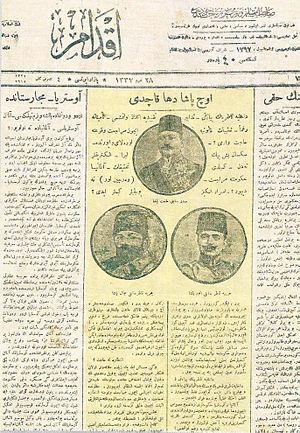
La première page du journal ottoman İkdam, le 4 novembre 1918, à la suite de la fuite des Trois Pachas après la Première Guerre mondiale.
Les Trois Pachas sont les membres du triumvirat qui a dirigé l'Empire ottoman de 1913 à la fin de la Première Guerre mondiale. Il s'agit du grand vizir et ministre de l'Intérieur Mehmet Talaat Pacha, du ministre de la Guerre Ismail Enver Pacha et du ministre de la Marine Ahmed Djemal Pacha. Ils sont les personnalités politiques dominantes de l'empire pendant la Première Guerre mondiale, largement responsables de son entrée dans la guerre, ainsi que de la planification et de l'exécution du génocide arménien.
İkdam était un journal ottoman/turc. Dans sa période de publication, en la ville de Constantinople, c'est devenu le journal le plus populaire.